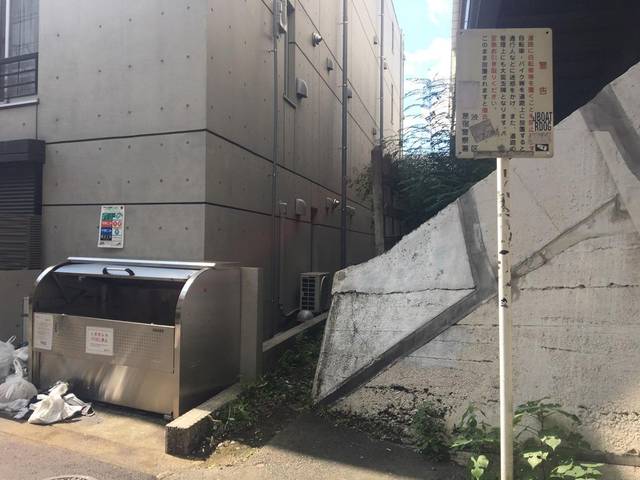
Region: Japan
Coordinates: 35.684, 139.6989